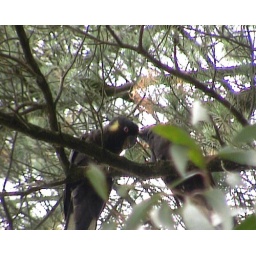
These very large cockatoos live in the enormous pine trees surrounding the property.